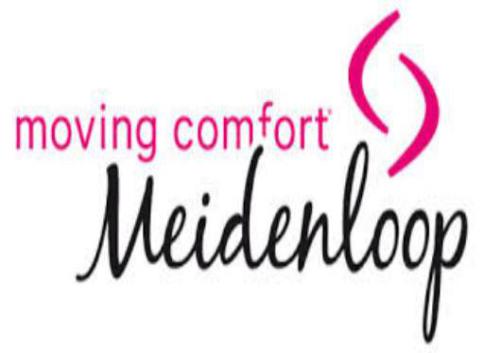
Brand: moving comfort-1
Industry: Clothes